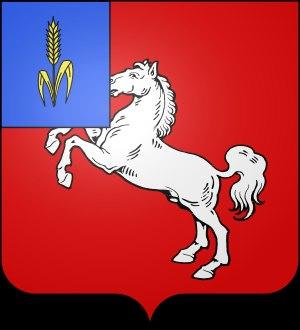
Charles-Albert, né à Turin le 2 octobre 1798 et mort à Porto le 28 juillet 1849, connu également sous le nom de Charles-Albert de Savoie en raison de son appartenance à la Maison de Savoie, fut roi de Sardaigne, roi titulaire de Chypre et de Jérusalem, duc de Savoie et duc de Gênes de 1831 au 23 mars 1849, prince de Piémont, septième prince de Carignan de 1800 au 23 mars 1849, et comte de Barge de 1800 au jour de sa mort.